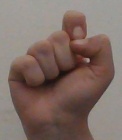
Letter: fa